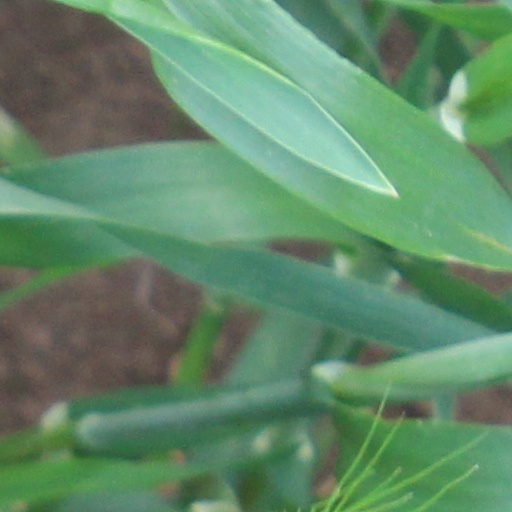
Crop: wheat